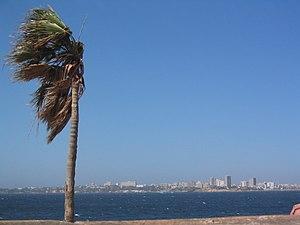
Dakar-Plateau est l'une des 19 communes d'arrondissement de la ville de Dakar. Elle fait partie de l'arrondissement de Dakar Plateau.Elle contient sandaga qui a été créé en 1976